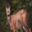
Label: deer